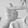
ASL letter: T